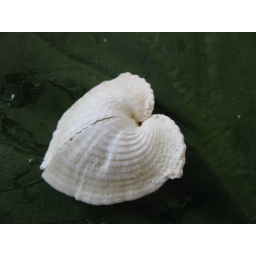
Found in Moalboal white sand beach.04. 10.2002 Philippines